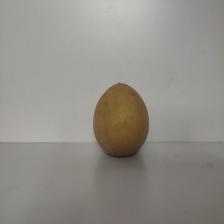
Size: Large